Ramy Essam

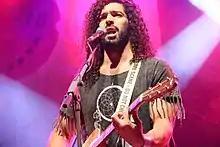
Ramy Essam at the July 2018 Rudolstadt-Festival in Rudolstadt/Thuringia, Germany

Ramy Essam (born 1987 in Mansoura) is an Egyptian musician. He is best known for his appearances in Tahrir Square in Cairo during the Egyptian Revolution of 2011, and has been called the voice of the Egyptian revolution.